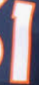
Number: 1